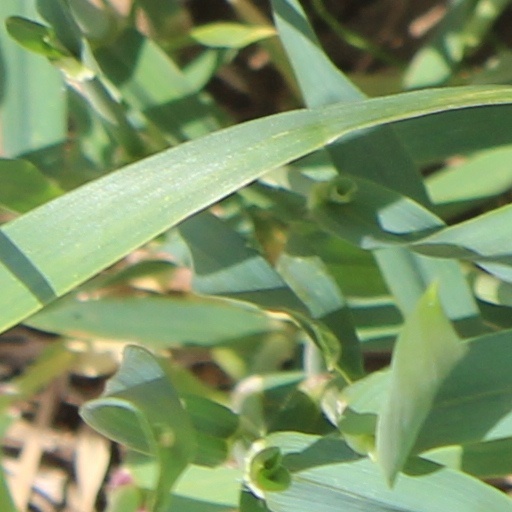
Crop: wheat